Dal Church

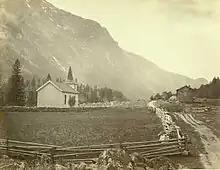
View of the church around 1868

The earliest existing historical records of the church date back to the year 1401, but the church was not built that year. The first church in Dal was a wooden stave church that was possibly built during the 1200s. This stave church probably included some timber from an earlier stave church at Frøystul. During the 18th century, the church was dilapidated and too small for the congregation, so plans were made for its repair or replacement. In 1775 the old nave was torn down, leaving just the small chancel remaining. A new, larger nave was built in place of the old nave. In 1842–1844, the church was renovated and enlarged and it basically got its current form during that project. The old, medieval chancel was removed and the old nave from 1775 was enlarged and lengthened to the east to house both the new chancel and the new nave, giving the church a rectangular design. A new church porch and bell tower was built on the west end. This renovation was probably based on plans by Hans Linstow (who is sometimes cited as the church's architect). In 1916–1917, the church was restored again and a new sacristy was built on the east end in addition to a new floor and roof. From 1960 to 1962, the church was restored to its 1844 appearance. On 8 December 1962, the newly restored church was reopened and re-consecrated by Bishop Kaare Støylen.